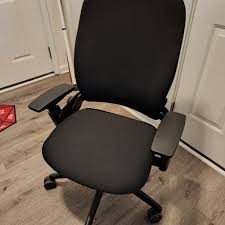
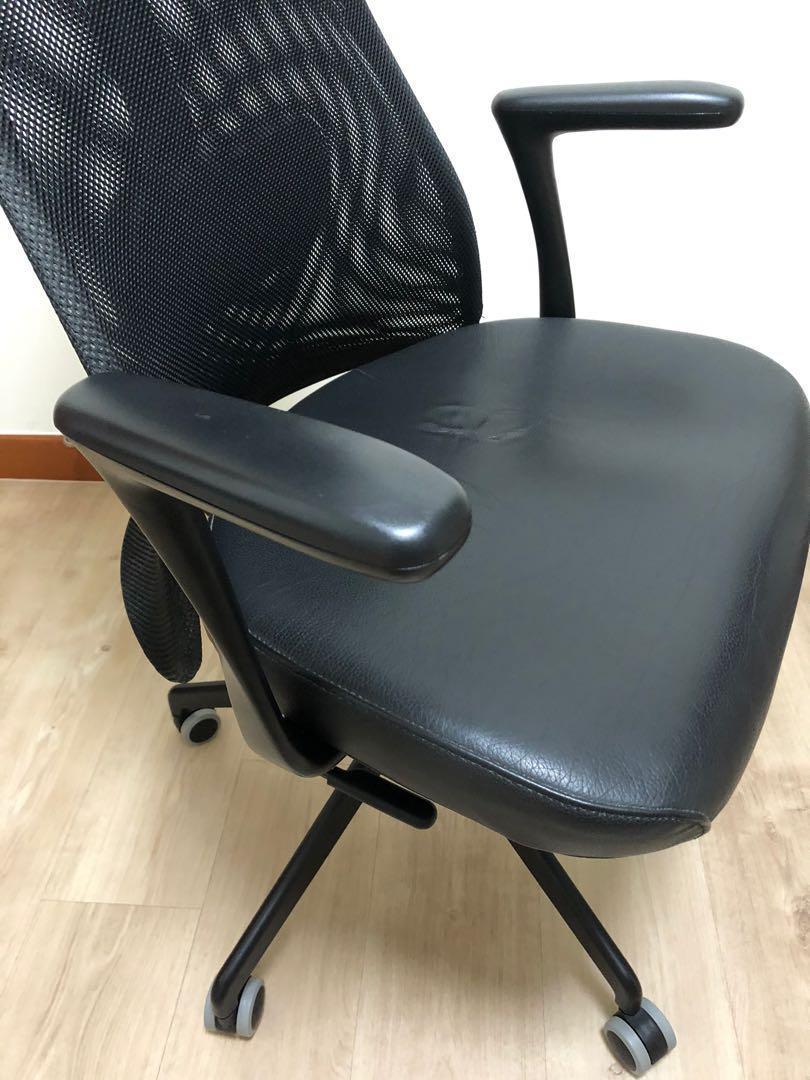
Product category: items_chair
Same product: no